William Bell Scott

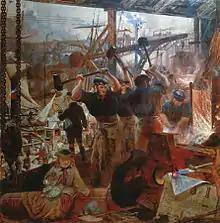
William Bell Scott "Iron and Coal". 1855–60. National Trust, Wallington, Northumberland

The son of Robert Scott (1777–1841), the engraver, and brother of David Scott, the painter, he was born in Edinburgh. While a young man he studied art and assisted his father, and he published verses in the Scottish magazines.